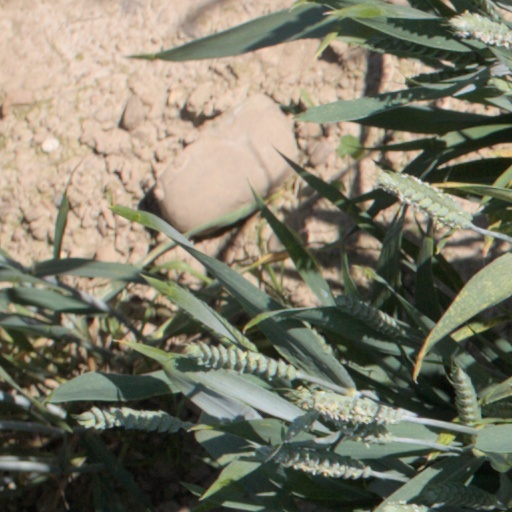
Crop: wheat